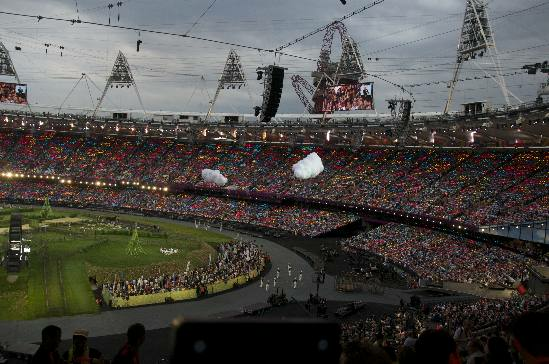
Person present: Yes